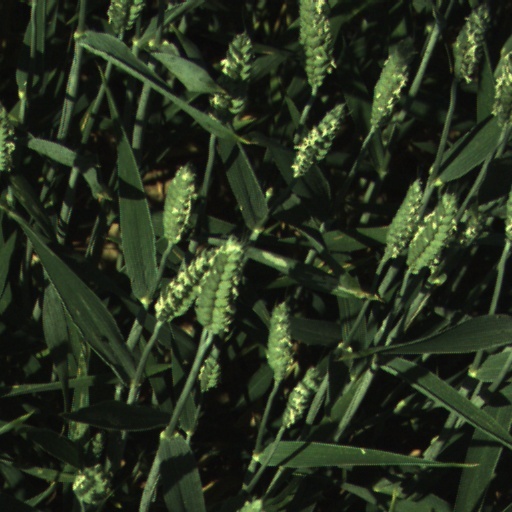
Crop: wheat